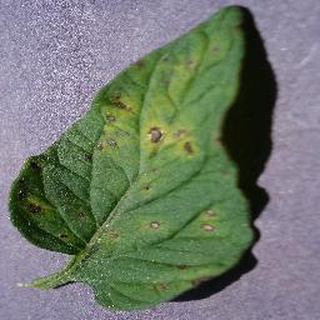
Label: tomato_septoria_leaf_spot